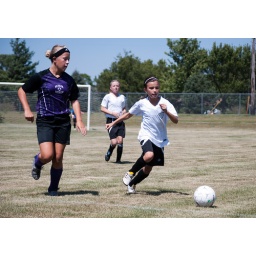
Our girls are in white